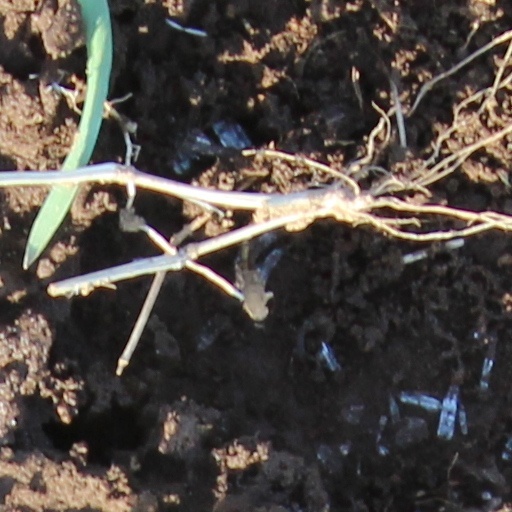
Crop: wheat